Ignace Tonené

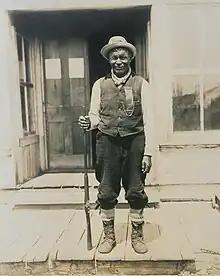
Tonené in 1909 holding a rifle

Ignace Tonené (1840 or 1841 15 March 1916), also known as Nias or, by his Ojibwe name, was a Teme-Augama Anishnabai chief, fur trader, and gold prospector in Upper Canada. was most commonly known by his French name, Ignace Tonené, that often was shortened to Nias. He was a prominent employee of the Hudson's Bay Company.